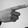
ASL letter: G